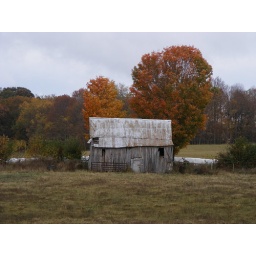
This barn was standing in October 2008.  This barn is now gone and a man made pond stands in it's place.